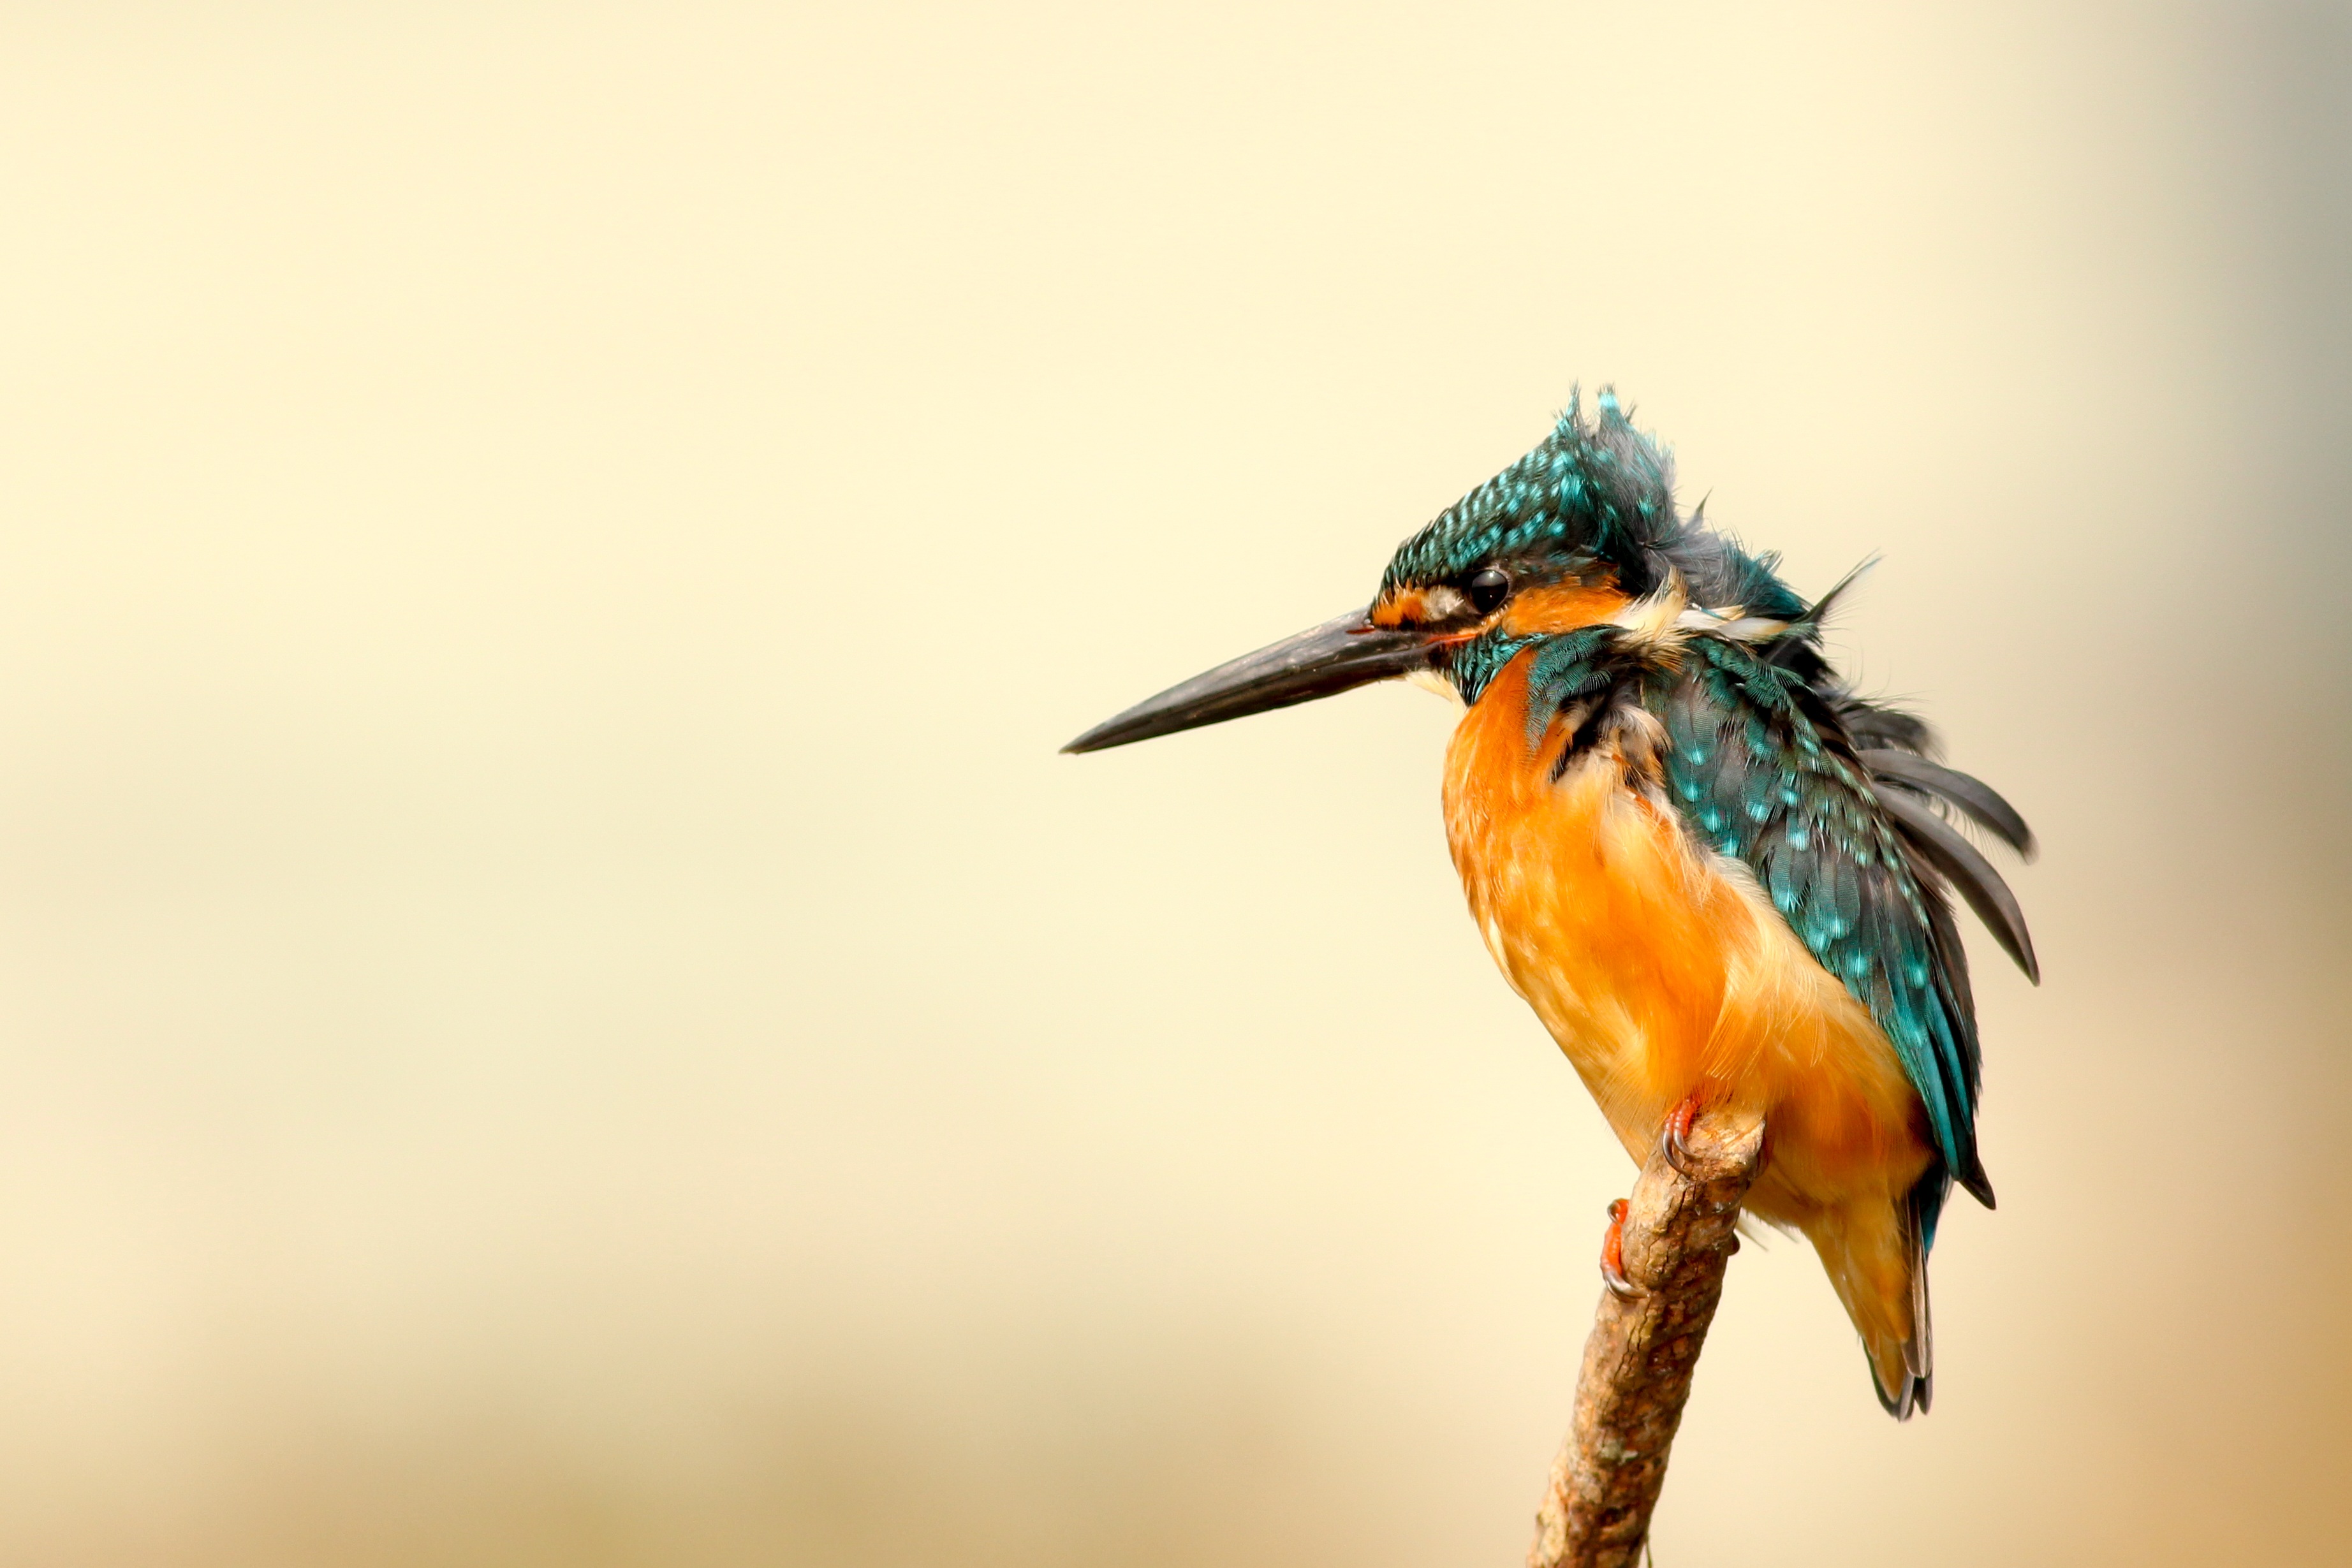
nature, bird, wing, animal, wildlife, beak, macro, avian, fauna, plumage, close up, feathers, vertebrate, perched, macro photography, coraciiformes, perching bird